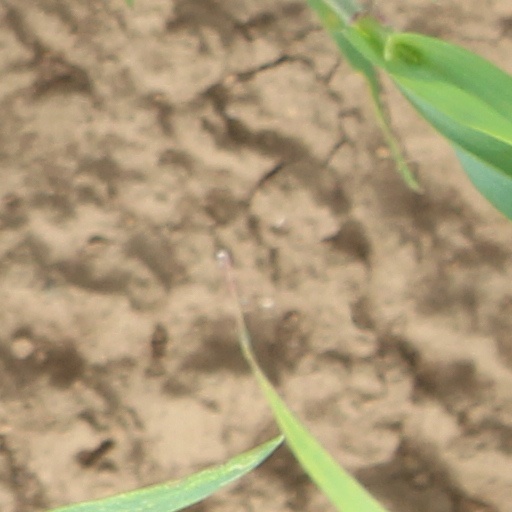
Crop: wheat